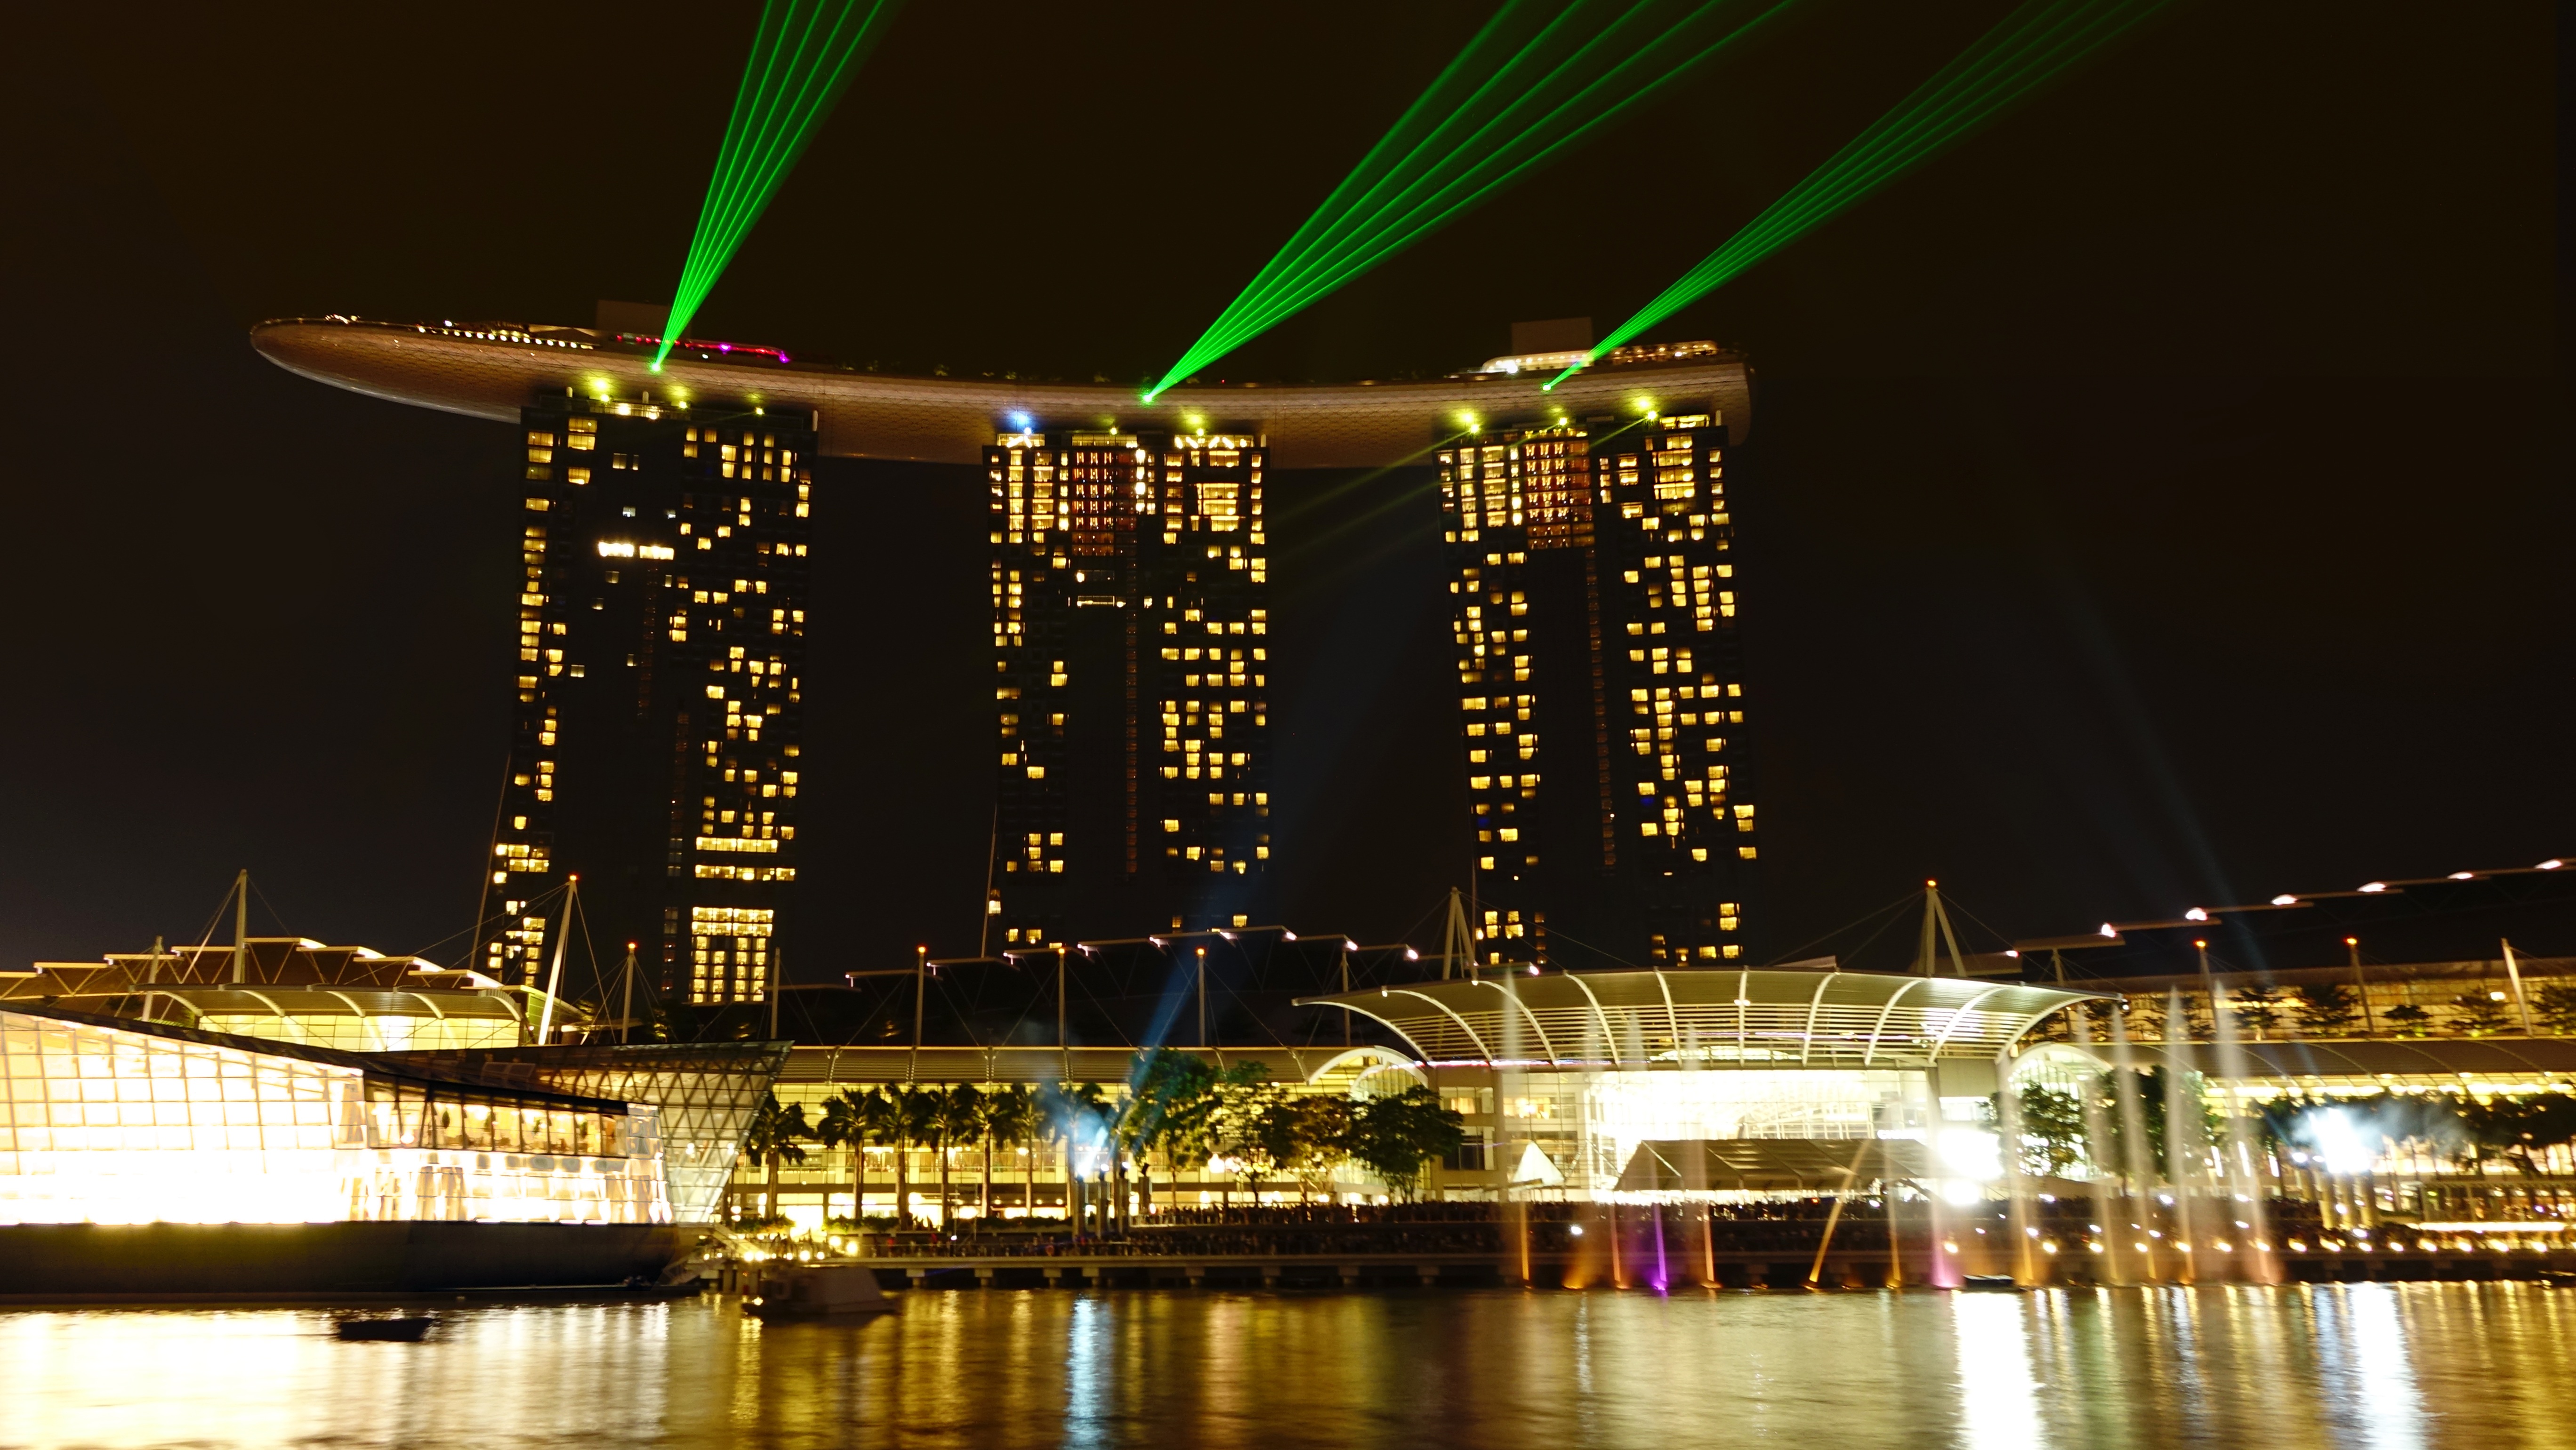
technology, bridge, skyline, night, city, skyscraper, cityscape, downtown, travel, motion, evening, pattern, reflection, landmark, attraction, tourism, stadium, hotel, bright, digital, beautiful, vibrant, singapore, marina bay sands, singapore river, human settlement, laser light, singapore landmark